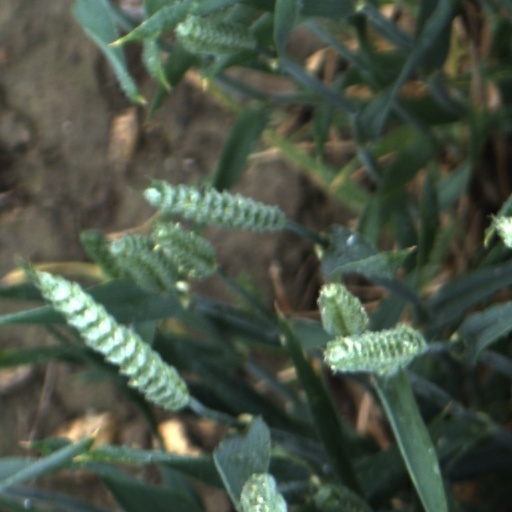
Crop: wheat